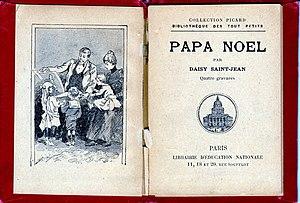
Livre de Marguerite Mouchet alias Daisy Saint-Jean
Gaston Jean Méléa Mouchet, né à Mornac-sur-Seudre en Charente-Maritime le 10 octobre 1862 et mort le 24 juin 1942 à Saint-Palais-sur-Mer en Charente-Maritime, est un auteur et un pédagogue français.